Kirsten McLeod

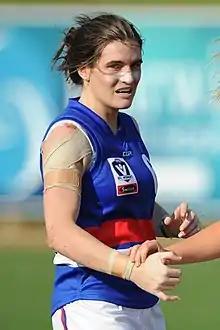
McLeod in June 2018

Kirsten McLeod (born 30 May 1994) is an Australian rules footballer playing for the Western Bulldogs in the AFL Women's competition. McLeod was drafted by the Western Bulldogs with their fourth selection and twenty-eighth overall in the 2016 AFL Women's draft. She made her debut in the thirty-two point win against at VU Whitten Oval in the opening round of the 2017 season. She played six matches in her debut season and kicked four goals. It was revealed that McLeod had signed a contract extension with the club on 16 June 2021, after playing 8 out 9 possible games for the club that season.